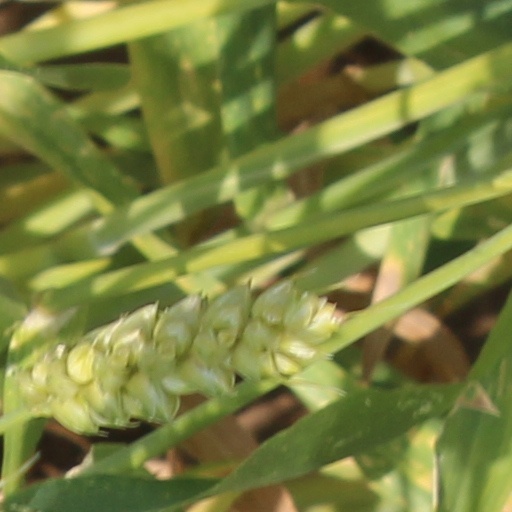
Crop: wheat